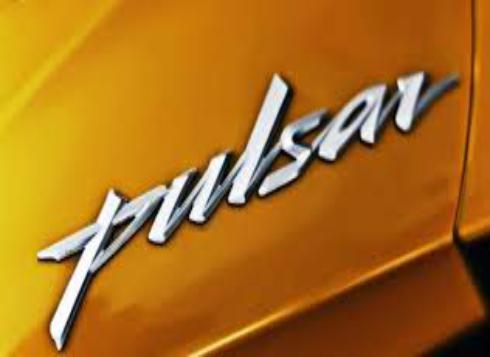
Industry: Others